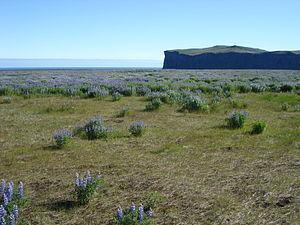
L'Arnardrangur, toponyme islandais signifiant littéralement en français « le rocher de l'aigle », est un ancien stack d'Islande situé dans le Sud du pays, à proximité immédiate de la Hjörleifshöfði située au nord et du Lásadrangur, un autre rocher, au nord-ouest.
La Hjörleifshöfði, toponyme islandais signifiant littéralement « la résidence d'Hjörleifr », est une colline d'Islande située dans le Sud du pays. Cette ancienne île de l'océan Atlantique est entourée par le Mýrdalssandur, ses falaises la ceinturant contrastant avec la platitude de cette plaine littorale.
Hjörleifr Hróðmarsson, né Leifr Hróðmarsson, est un explorateur norvégien viking, qui aurait été, selon le Landnámabók, le premier Scandinave à s'installer définitivement en Islande, vers l'an 874, avec son beau-frère Ingólfr Arnarson. Après une affaire difficile avec le jarl Atli, les deux compagnons d'armes prirent la route de l'Islande pour un premier voyage de reconnaissance. Quelque temps plus tard, ils partirent pour un second voyage au cours duquel ils s'établirent définitivement en Islande. Hjörleifr, qui avait accosté avec ses esclaves irlandais à Hjörleifshöfði, fut tué par ces derniers, eux-mêmes tués par Ingólfr qui voulait venger son beau-frère.